Magnetic (Kaela Kimura song)

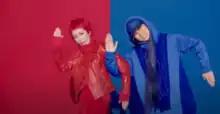
A scene in the "Magnetic" music video showing Kimura (left) and Ai (right) linking arms, similar to how magnets of opposite poles can connect to one another.

A music video directed by Takeshi Nakamura was released on January 24, 2023, on Kimura's YouTube channel. In the video, Kimura and Ai represent two magnets, one with a north pole and the other with a south pole. Kimura, dressed in red, and Ai, dressed in blue, perform various dances with each other.